Yantai

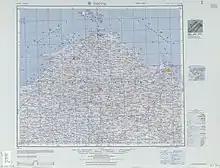
Yantai (labelled as YEN-T'AI (CHEFOO) ) (1953)

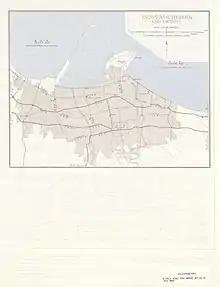
Map of Yantai (labeled as YEN-T'AI (CHEFOO))

Yantai is located along the north coast of the Shandong Peninsula, south of the junction of Bohai Sea and Yellow Sea and parallel to the southern coast of Liaoning. The topographical breakdown consists of: